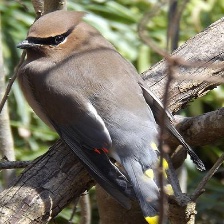
Species: CEDAR WAXWING
Scientific name: BOMBYCILLA CEDRORUM